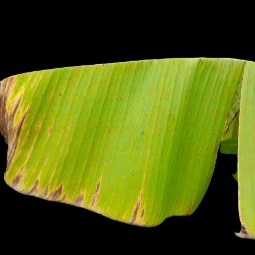
Label: Potassium